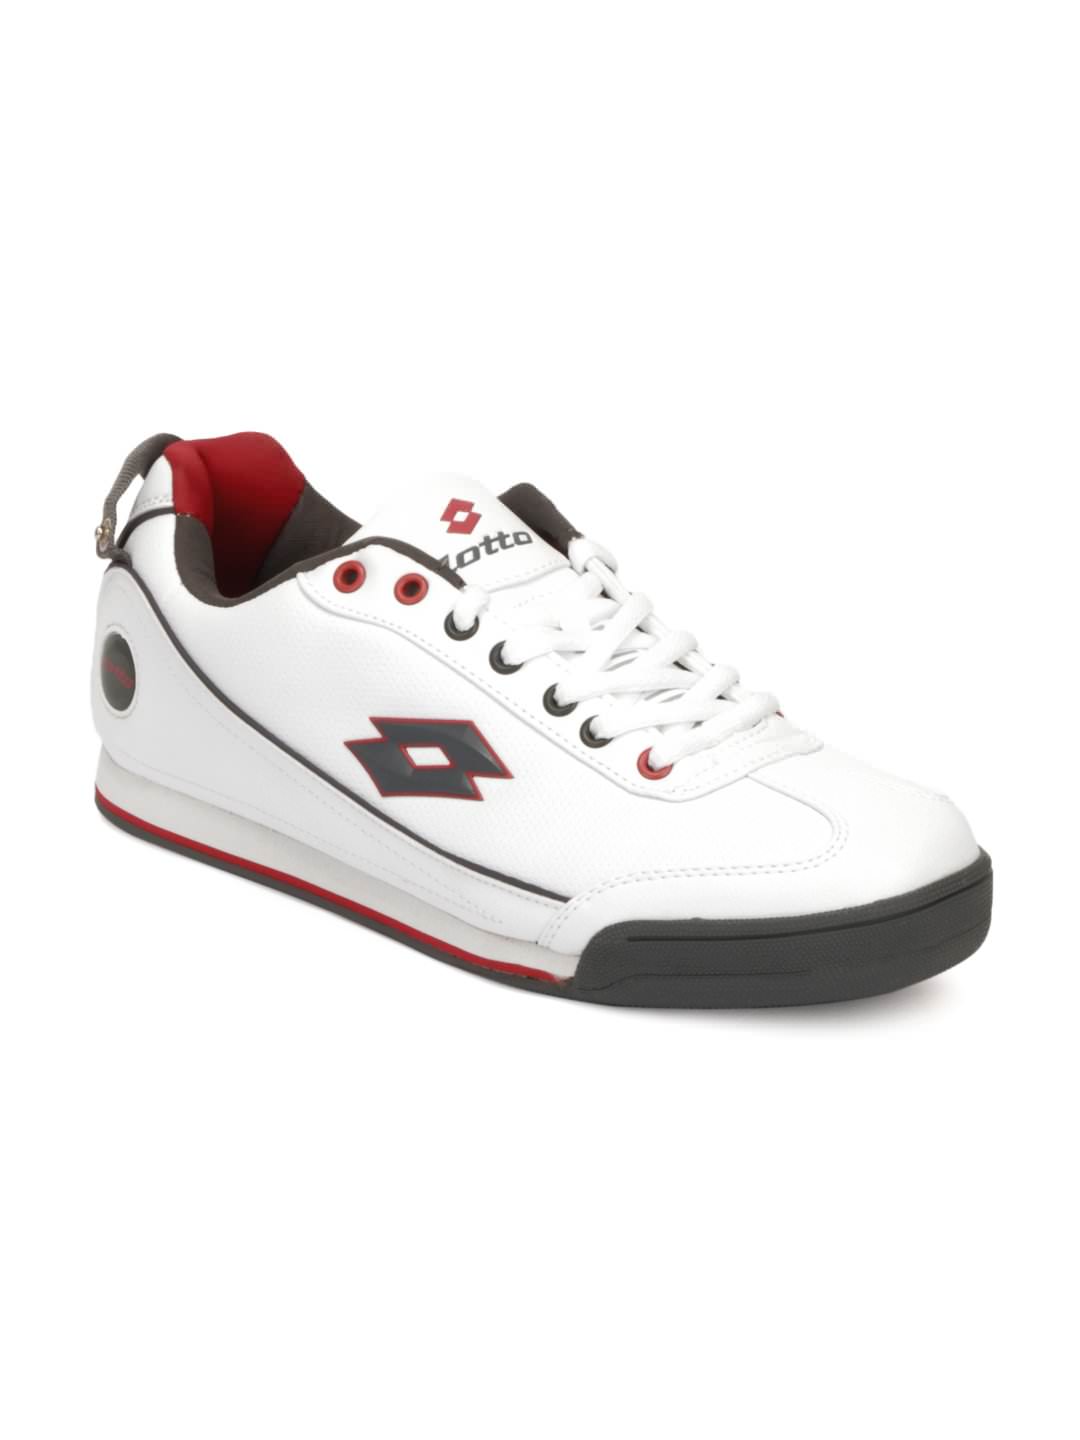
Lotto Men White Shoes
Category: Footwear / Shoes / Casual Shoes
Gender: Men
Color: White
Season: Summer 2012
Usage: Casual